TMEM128

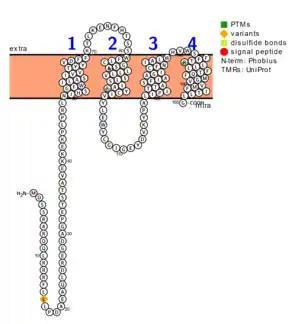

Isoform 2 translates into a protein of 141 amino acids long, also containing four transmembrane domains. Isoform 2 has a different molecular weight and isoelectric point compared to Isoform 1, coming in at 16,093 Da and having a pI of 6.8.